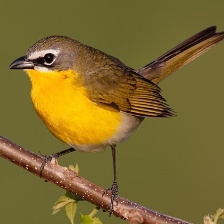
Species: YELLOW BREASTED CHAT
Scientific name: ICTERIA VIRENS